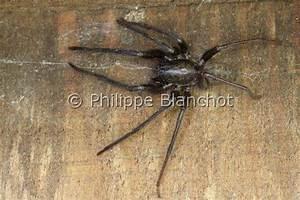
spider